Cedar Lake (Minneapolis)

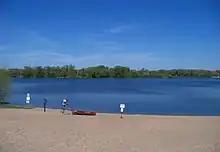
A beach along Cedar Lake with a red and white water safety boat on its sand. Lush green trees line the opposite shore across the deep blue water. A danger sign sticks out of the sand warning people to stay off the lake when it is frozen.

The lake is surrounded by parkland, with some easements having been made to private homeowners on the southeast side; it is the only lake in the city with private shoreline. The south and west sides border the Cedar-Isles-Dean neighborhood, while the east shore flanks the Kenwood residential area. On the north is the Cedar Lake Trail and the BNSF Railway, and the south Bryn Mawr neighborhood. Cedar Lake has an area of and a maximum depth of . The Minneapolis Park and Recreation Board manages the lake and parkland around the lake.